Plomin

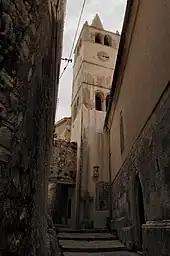
St George the Elder

Originally named "Flanona", the settlement was inhabited by the Illyrian Liburnians built in Roman times, above the bay bearing the same name. Plomin was abandoned after World War II, due to the bay becoming too muddy and its inhabitants, mostly Italians, emigrating to Italy. However, it has since been repopulated, and is today home to approximately 130 people. The buildings in the town are several hundred years old, built on the ruins of the original Roman houses. The walls date back to the 9th century.